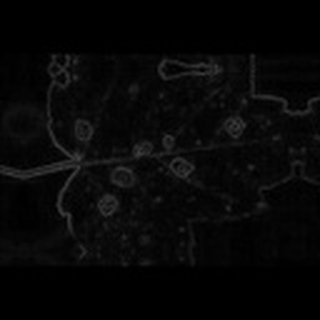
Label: cotton_target_spot